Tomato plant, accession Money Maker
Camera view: vertical (180 deg); turntable rotation: 30 degrees
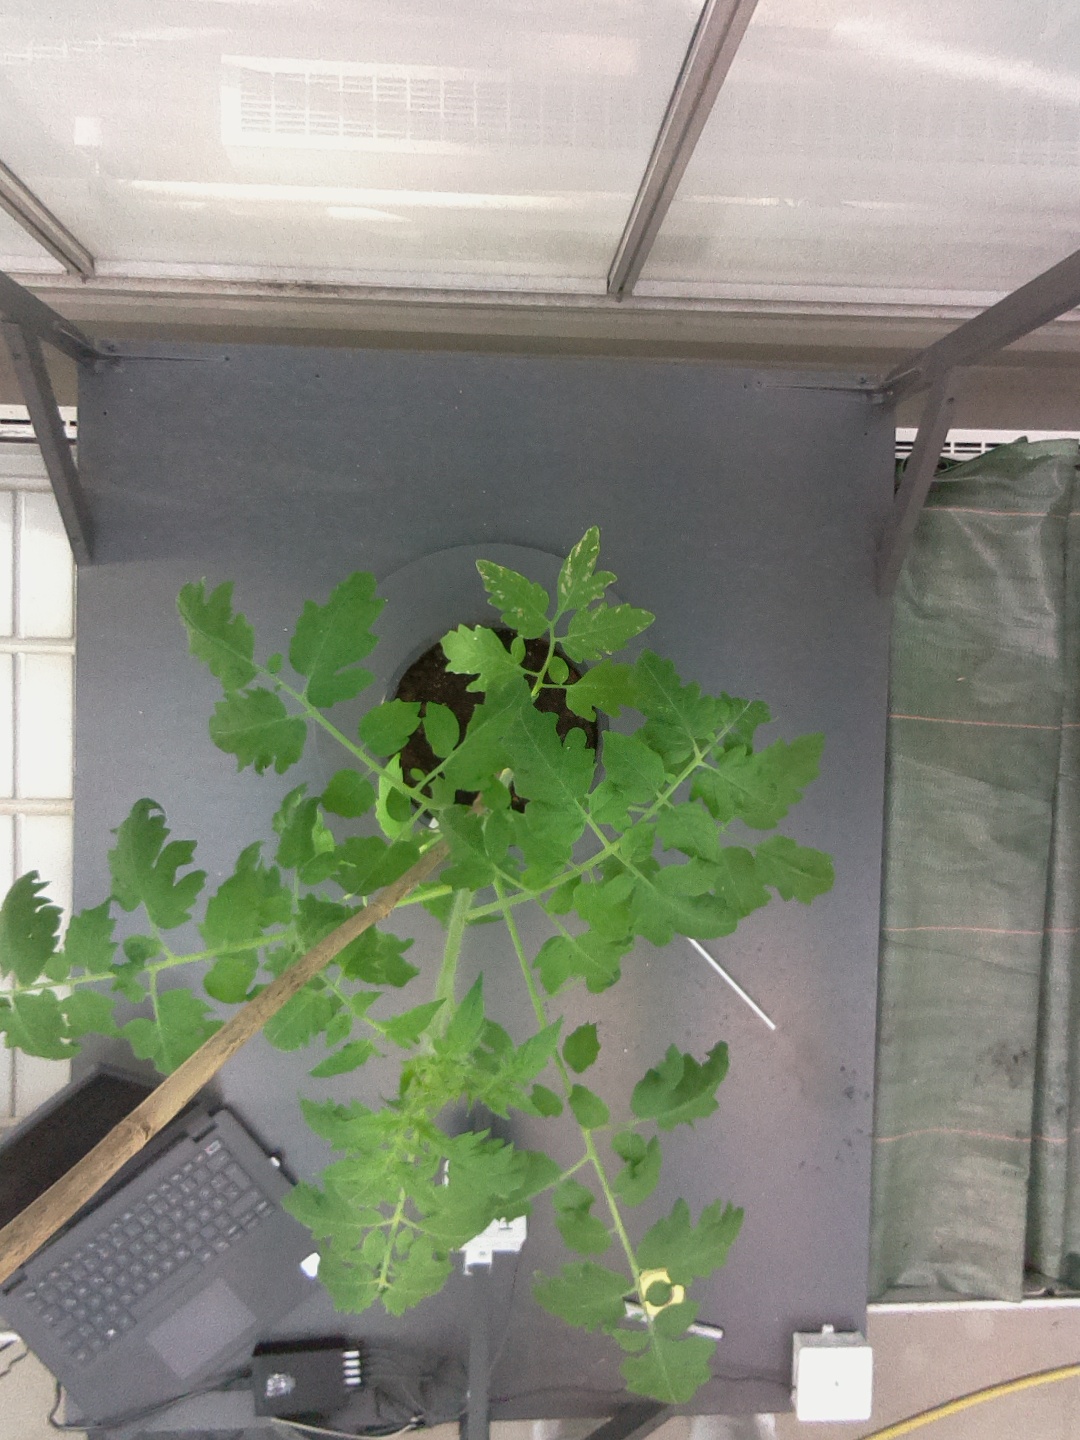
BBCH growth stage 20: First Side shoot start formed